A Viking Saga

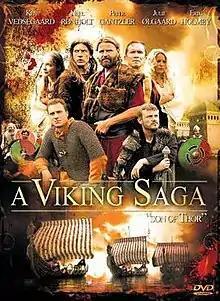
US DVD cover

A Viking Saga is a 2008 film about the early life and rise to power of Oleg of Novgorod, the Rus prince who attacked and conquered Kiev in AD 882 from the Rus war-lords Askold and Dir, before moving his capital there.